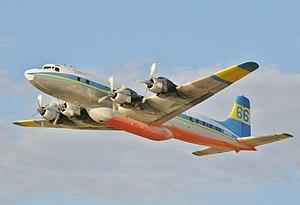
Le Douglas DC-7 est un avion de ligne quadrimoteur américain construit entre 1953 et 1958. La version DC-7C est un des tout premiers avions de lignes à pouvoir traverser l'Atlantique Nord sans escale.